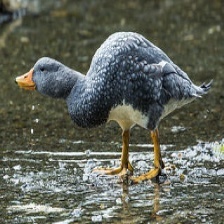
Species: STEAMER DUCK
Scientific name: TACHYERES
ImageNet parent category: drake